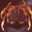
Label: cra